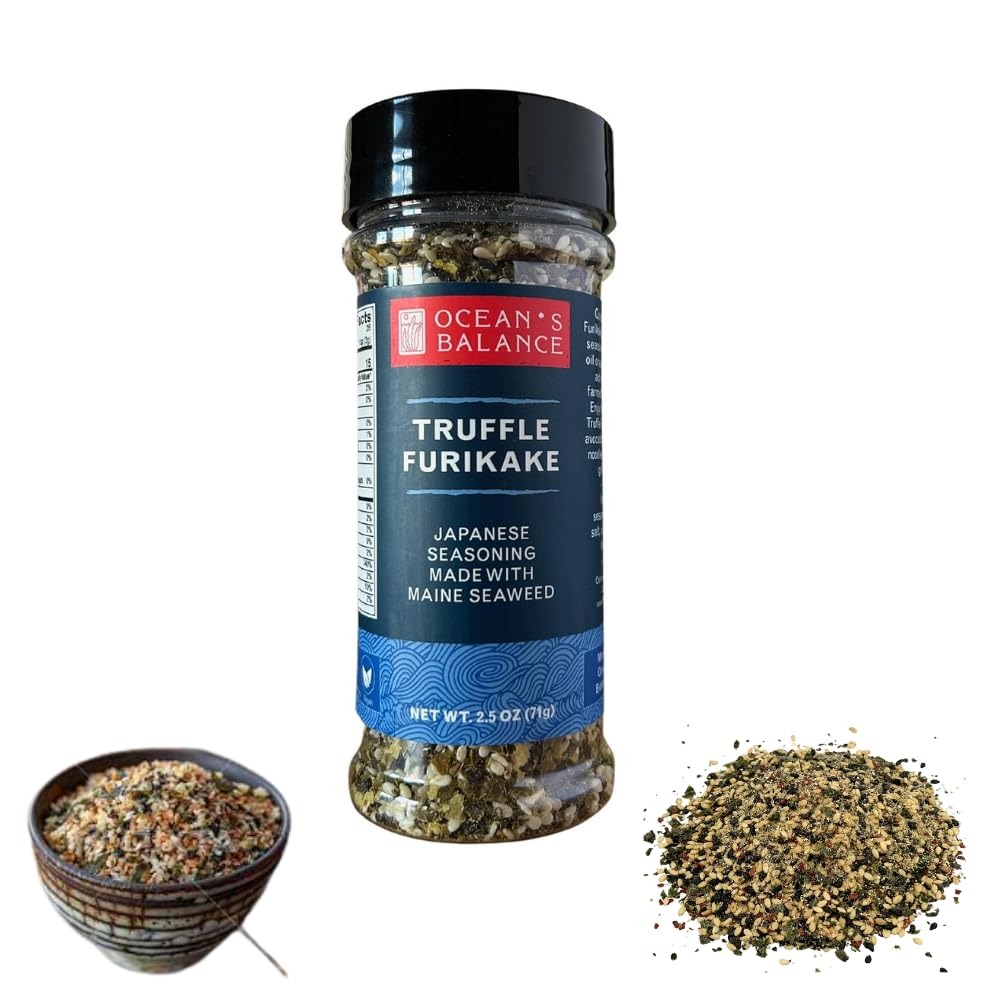
Item Name: Ocean Balance’s Truffle Furikake Seasoning — Seaweed Seasoning with Maine Coast Seaweed — Healthy Seasoning with Seaweed Salt — Great for Sushi, Tofu & Much More (71g)
Bullet Point 1: Maine’s Ocean Magic: Did you know that seaweed is the most nutrient-dense plant on Earth? Our furikake-inspired seaweed sea salt seasoning is made from all-natural, Gulf of Maine seaweed, which is packed with vitamins and minerals and turns bland food into a taste bud delight!
Bullet Point 2: All-Natural Booster: Our furikake rice seasoning is a great metabolism booster full of vitamins and nutrients like Iodine, Magnesium, Copper, Omega-3s, and Antioxidants. Plus, this sushi rice seasoning is also low in sodium and gluten-free, making this a must have for plant-based diets.
Bullet Point 3: Try All our Flavors: Indulge in the rich coastal flavors of Maine with our seaweed flakes seasoning. From the umami burst of bonito with sesame, tuna flakes, and kombu, to the luxurious truffle furikake vegan seasoning with kelp, salt, nutritional yeast and black truffle, or the fiery kick of spicy seaweed, combining sesame, kelp, ancho chili, and more. Explore a world of taste in every sprinkle.
Bullet Point 4: Ways to Use our Sprinkles: This is not only an ideal rice or avocado toast seasoning, there are endless uses for our delicious variety of seasonings! Try our Truffle sprinkles on a good steak or popcorn, then some of our dried Bonito flakes in all seafood you can think of, and why not use some of the spicy seasoning for a nice ramen or even a watermelon!
Bullet Point 5: Ocean’s Balance: Here at Ocean’s Balance, we love the coast of Maine and are committed to supporting local coastal communities with our zero-input farming techniques. We sell a variety of foods like Seaweed Sprinkles, Organic Whole Leaf seaweeds, Kelp Purée, and Organic Seaweed Flakes. Make healthy choices for you and the planet.
Product Description: Ocean’s Balance Dried Seaweed Truffle Seasoning: Enjoy the taste of the intense crackle of ocean with our flavorful seaweed onigiri seasoning. Inspired by the popular Japanese rice seasoning, it brings an exciting twist to your boring food. Light, tasteful, and awesome! Shake our furikake varieties on avocado toast, fries, popcorn, grilled fish and meat, salads, noodles, pizza, polenta, rice, or even on a juicy watermelon for a flavor boost. Our gluten free ramen seasoning is a perfect way for those on all kinds of diets. Choose one (or all) of our nutritious varieties: a Spicy furikake with fiery cayenne pepper, a tasty Bonito with smoky, dried tuna flakes, or an elegant Truffle, with exotic black truffle to enhance your favorite dishes! Ocean’s Balance sushi seasoning is a great source of iodine. In addition to its rich Omega-3 and antioxidant content, it is also high in copper and magnesium. All of these minerals are important to maintaining a healthy body. — About Us: Ocean’s Balance makes innovative seaweed products that are healthy for you and the planet. All of our products are made from seaweed that is sustainably farmed and harvested in the Gulf of Maine, renowned for its pristine, nutrient-rich waters, which make for ideal growing conditions. And seaweed is a zero-input crop that requires no arable land, no fertilizers, and no fresh water in order to grow. Sustainable and nutritious: seaweed is the perfect food!
Value: 2.5
Unit: Ounce

Price: 12.99